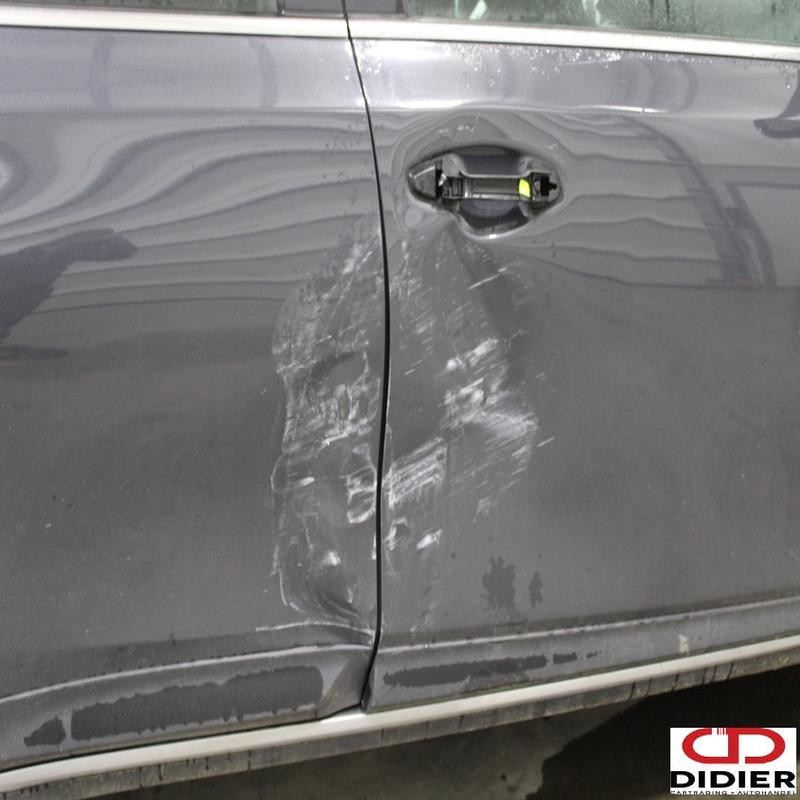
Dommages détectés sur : porte avant droite, porte arrière droite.
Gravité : mineur